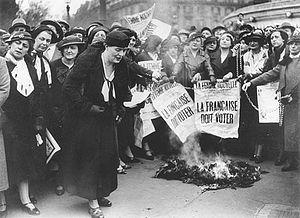
La première vague féministe est une période de l'histoire du féminisme qui va des années 1850 à 1945 et qui concerne les pays européens et les États-Unis.
Le prix Louise-Weiss est un prix de journalisme européen créé et décerné par des journalistes professionnels francophones.
Saverne est une commune française, sous-préfecture du département du Bas-Rhin, dans la région Grand Est.
Louise Weiss, née le 25 janvier 1893 à Arras et morte le 26 mai 1983 à Paris, est une journaliste, femme de lettres, féministe et femme politique française, notamment doyenne des députés au Parlement européen.
En France, la laïcité désigne un ensemble de principes relatifs à la place du fait religieux dans la société.
Le droit de vote des femmes est le produit d'une longue histoire qui s'inscrit dans l'histoire contemporaine. Dans le monde, le droit de vote des femmes s'est répandu à partir du début du XXᵉ siècle. Le droit d'éligibilité s'est développé en parallèle.